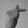
ASL letter: T